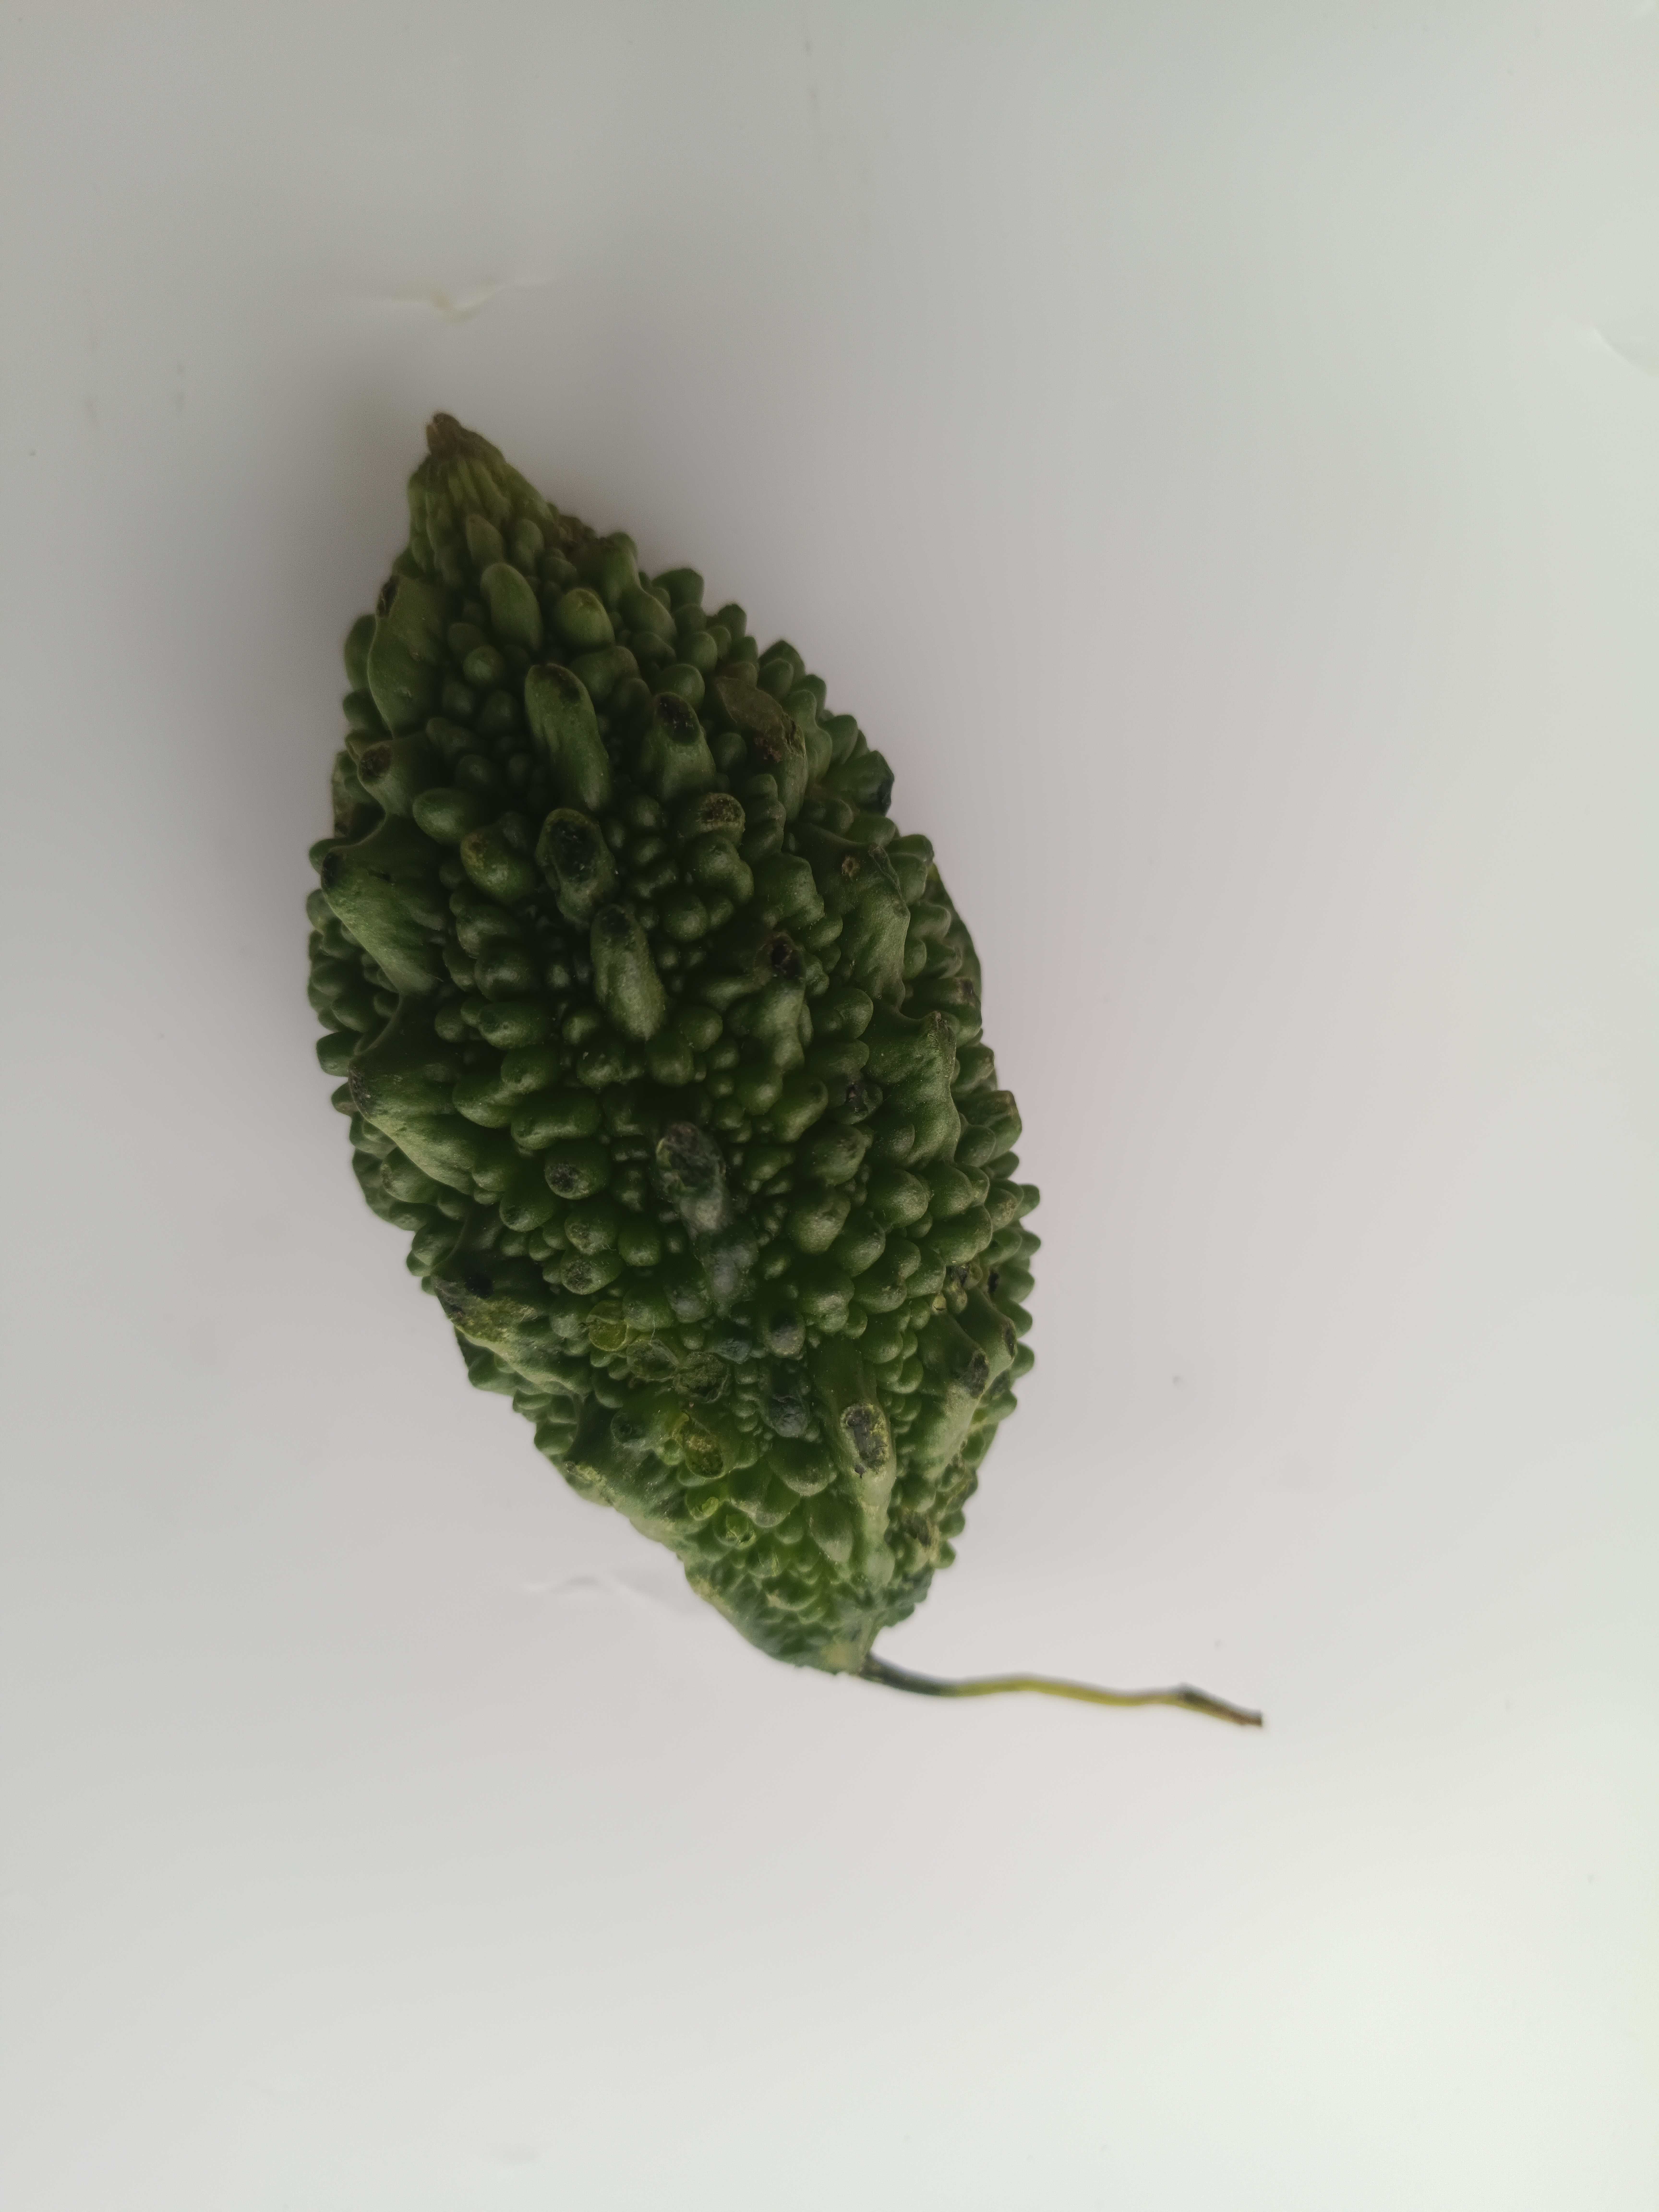
Label: Momordica charantia